Deportivo Morón

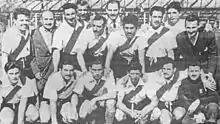
The squad that won its first title, the 1955 Primera D championship, still wearing the diagonal red sash

The team started competing in official tournaments in 1952, finishing in the penultimate position. The first shirt worn was white with a red diagonal sash (similar to River Plate shirt), then switched to white with a horizontal band. As the club did not have a field, the mayor of Morón Partido gave the club land located on Almirante Brown street, where the club would build its facilities. In 1955 Morón promoted to Primera C, where the team debuted in April 1956, beating Brown de Adrogué 5–3.